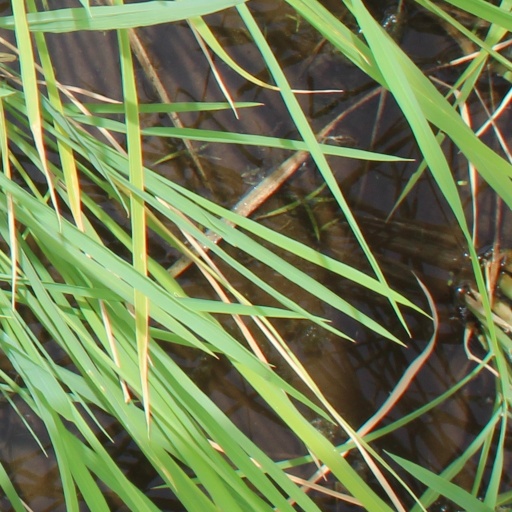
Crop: rice